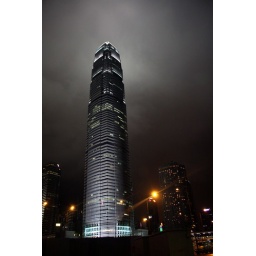
IFC tower in the cloudy night sky